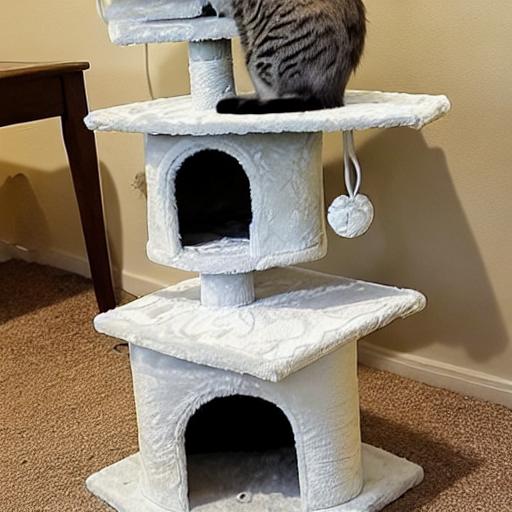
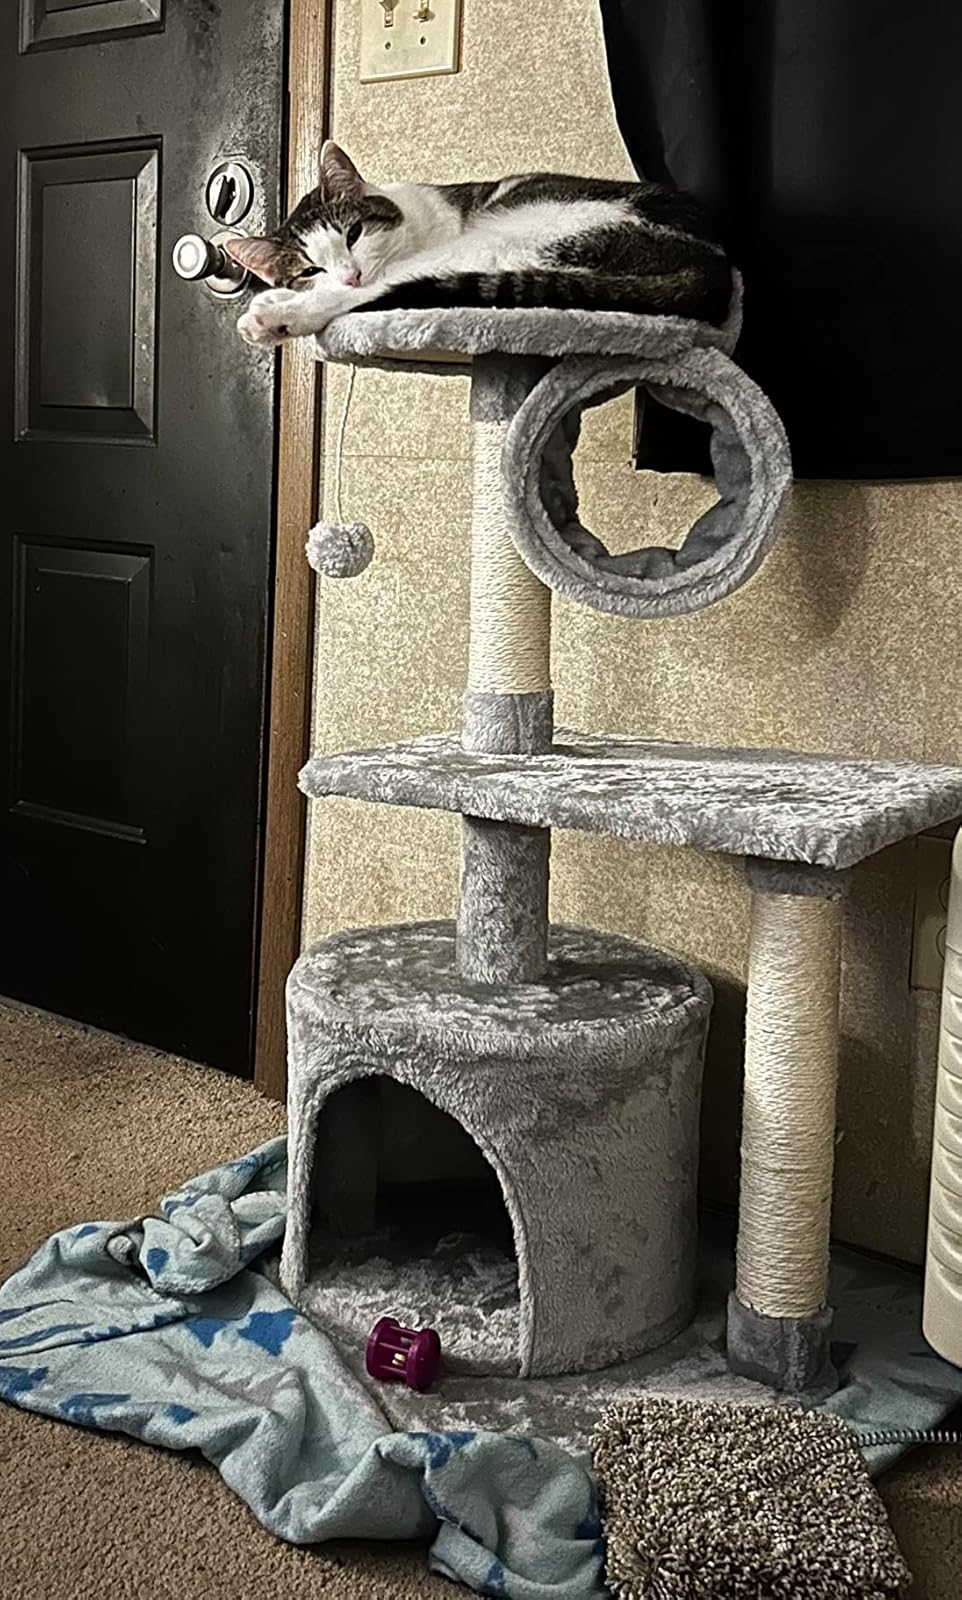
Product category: items_cat tree
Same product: no